Częstochowa

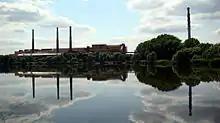
"Huta Częstochowa" steelworks

In the Second Polish Republic, Częstochowa belonged to Kielce Voivodeship (Kieleckie), where from 1928 it constituted the "City County of Częstochowa". In the 1920s, local industry still suffered from World War I losses, and having been cut off from Russian markets. Unemployment remained high, and thousands of workers left for France in search of work. The Great Depression was particularly difficult, resulting in strikes and workers' street clashes with the police.